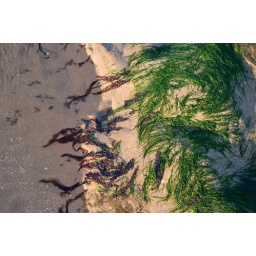
Elongate red and green algae draped over sand and rocks by the receding tide. Gullane Bay, Gullane, East Lothian, Scotland.